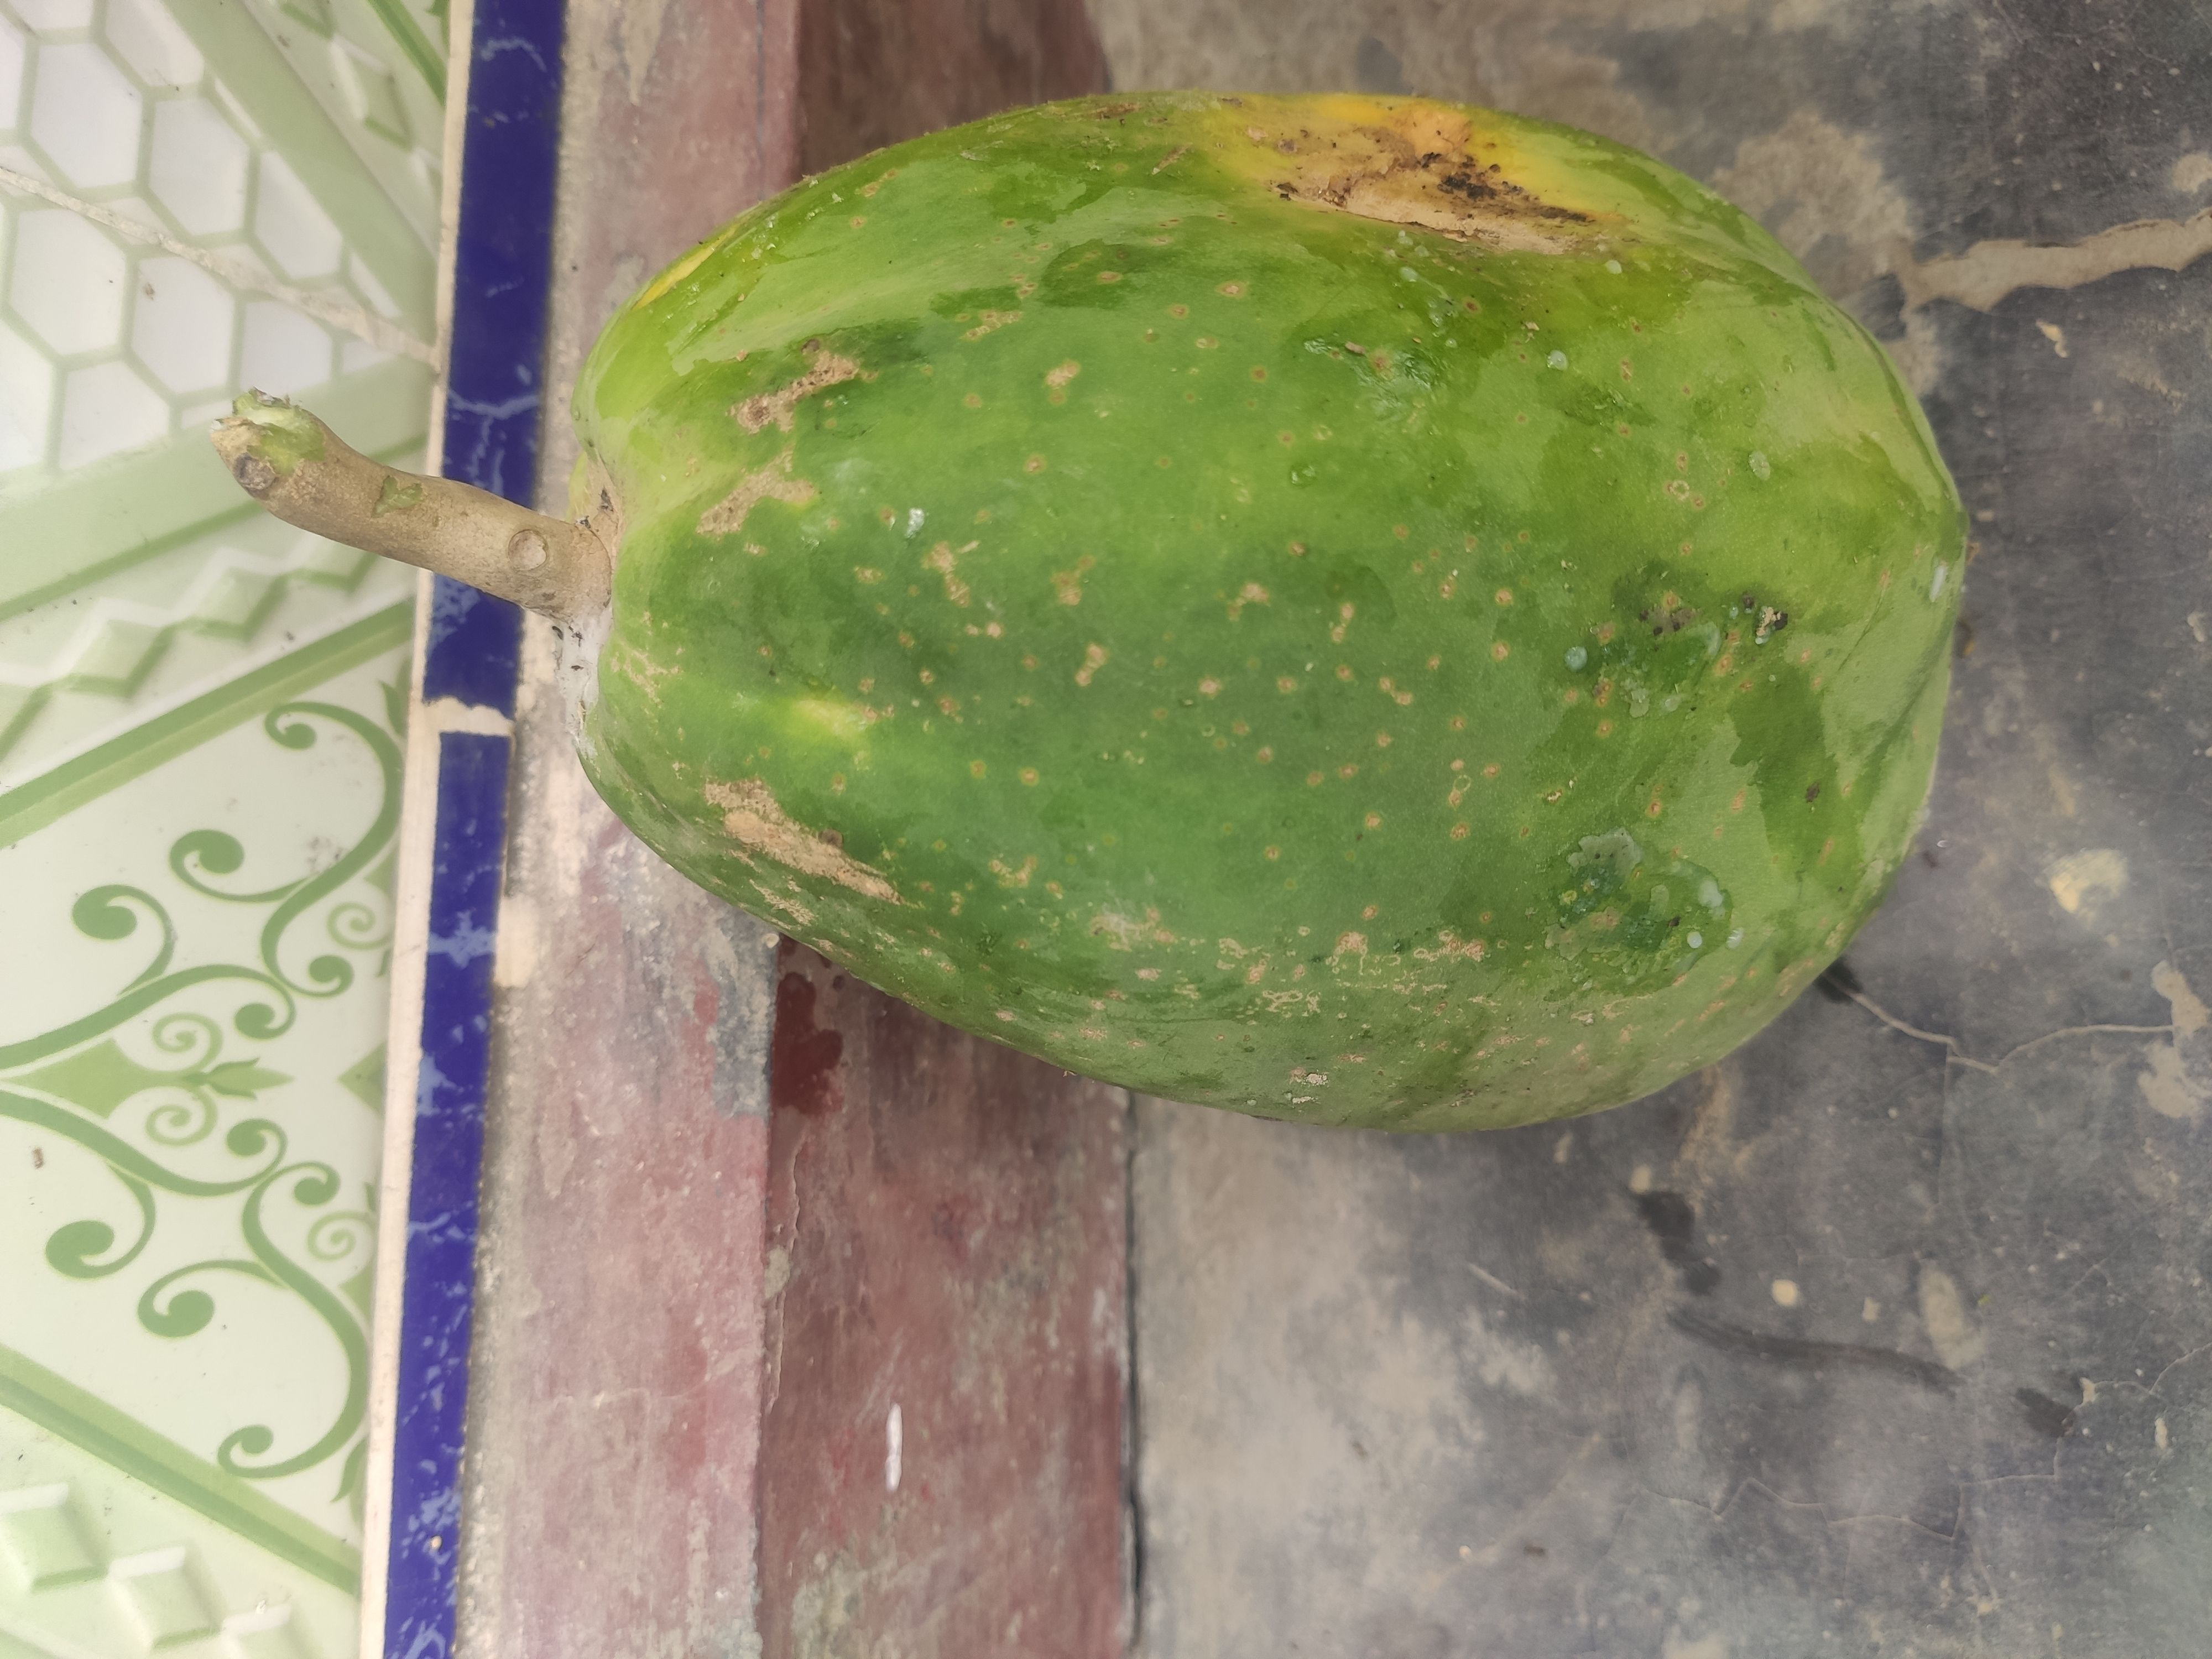
Fruit: papayas
Grade: 2nd-grade